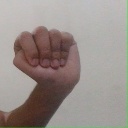
अक्षर: ठ